Michigan: Report from Hell

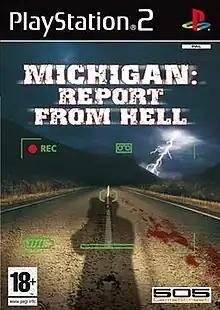
European box art

Michigan: Report from Hell is a video game developed by Grasshopper Manufacture. It was published in Japan by Spike in 2004, and in Europe by 505 GameStreet the following year. Alternately described as adventure and survival horror, the game follows a news crew investigating Chicago after a mist covers the city following a plane crash in Lake Michigan. Gameplay features the player as a cameraman guiding the reporter through different scenarios, with the ending influenced by what the player captures on film.